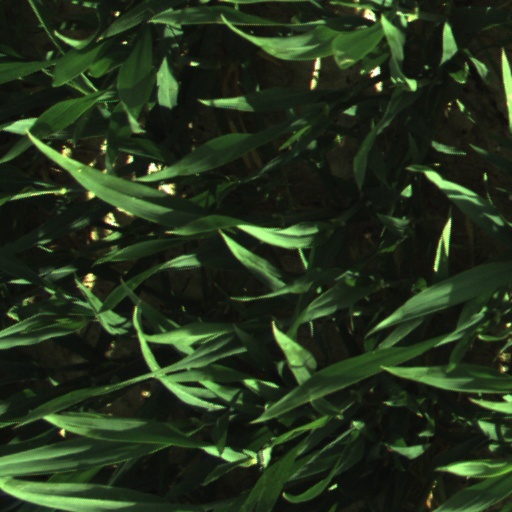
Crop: wheat